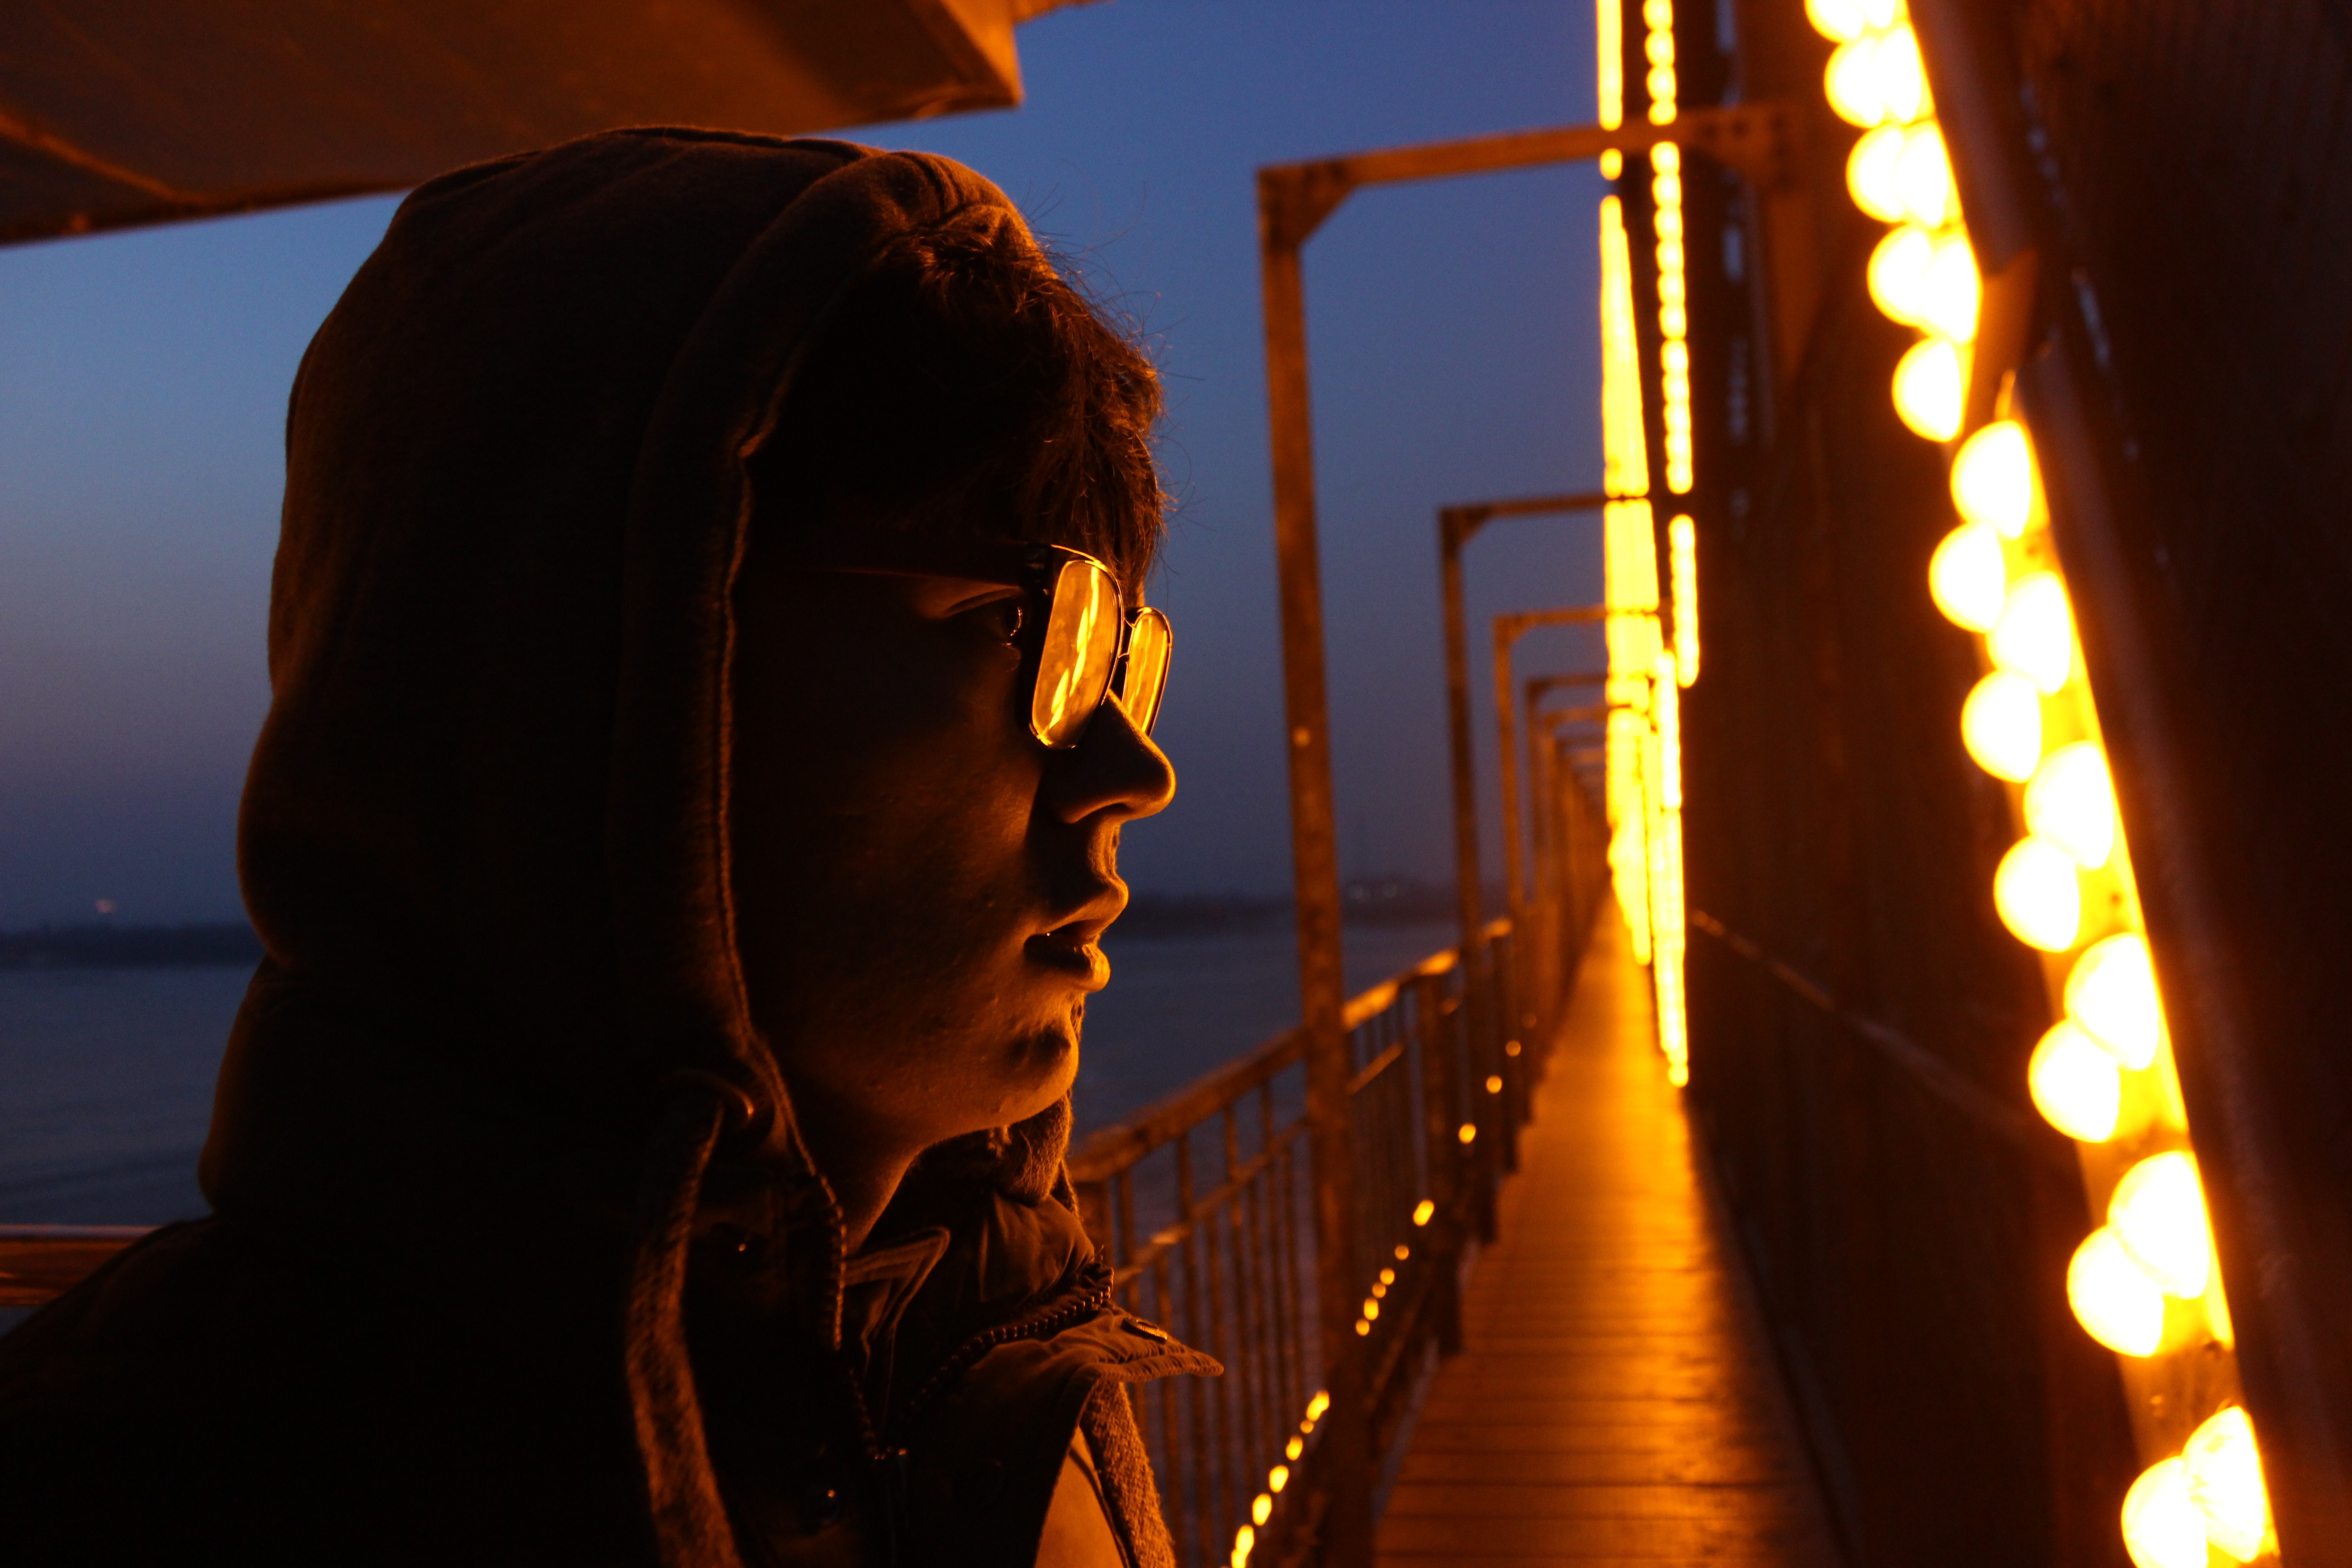
man, light, sunset, bridge, night, sunlight, evening, reflection, color, darkness, lighting, surface, temple, lamps, screenshot, harbin, memories of sophomore